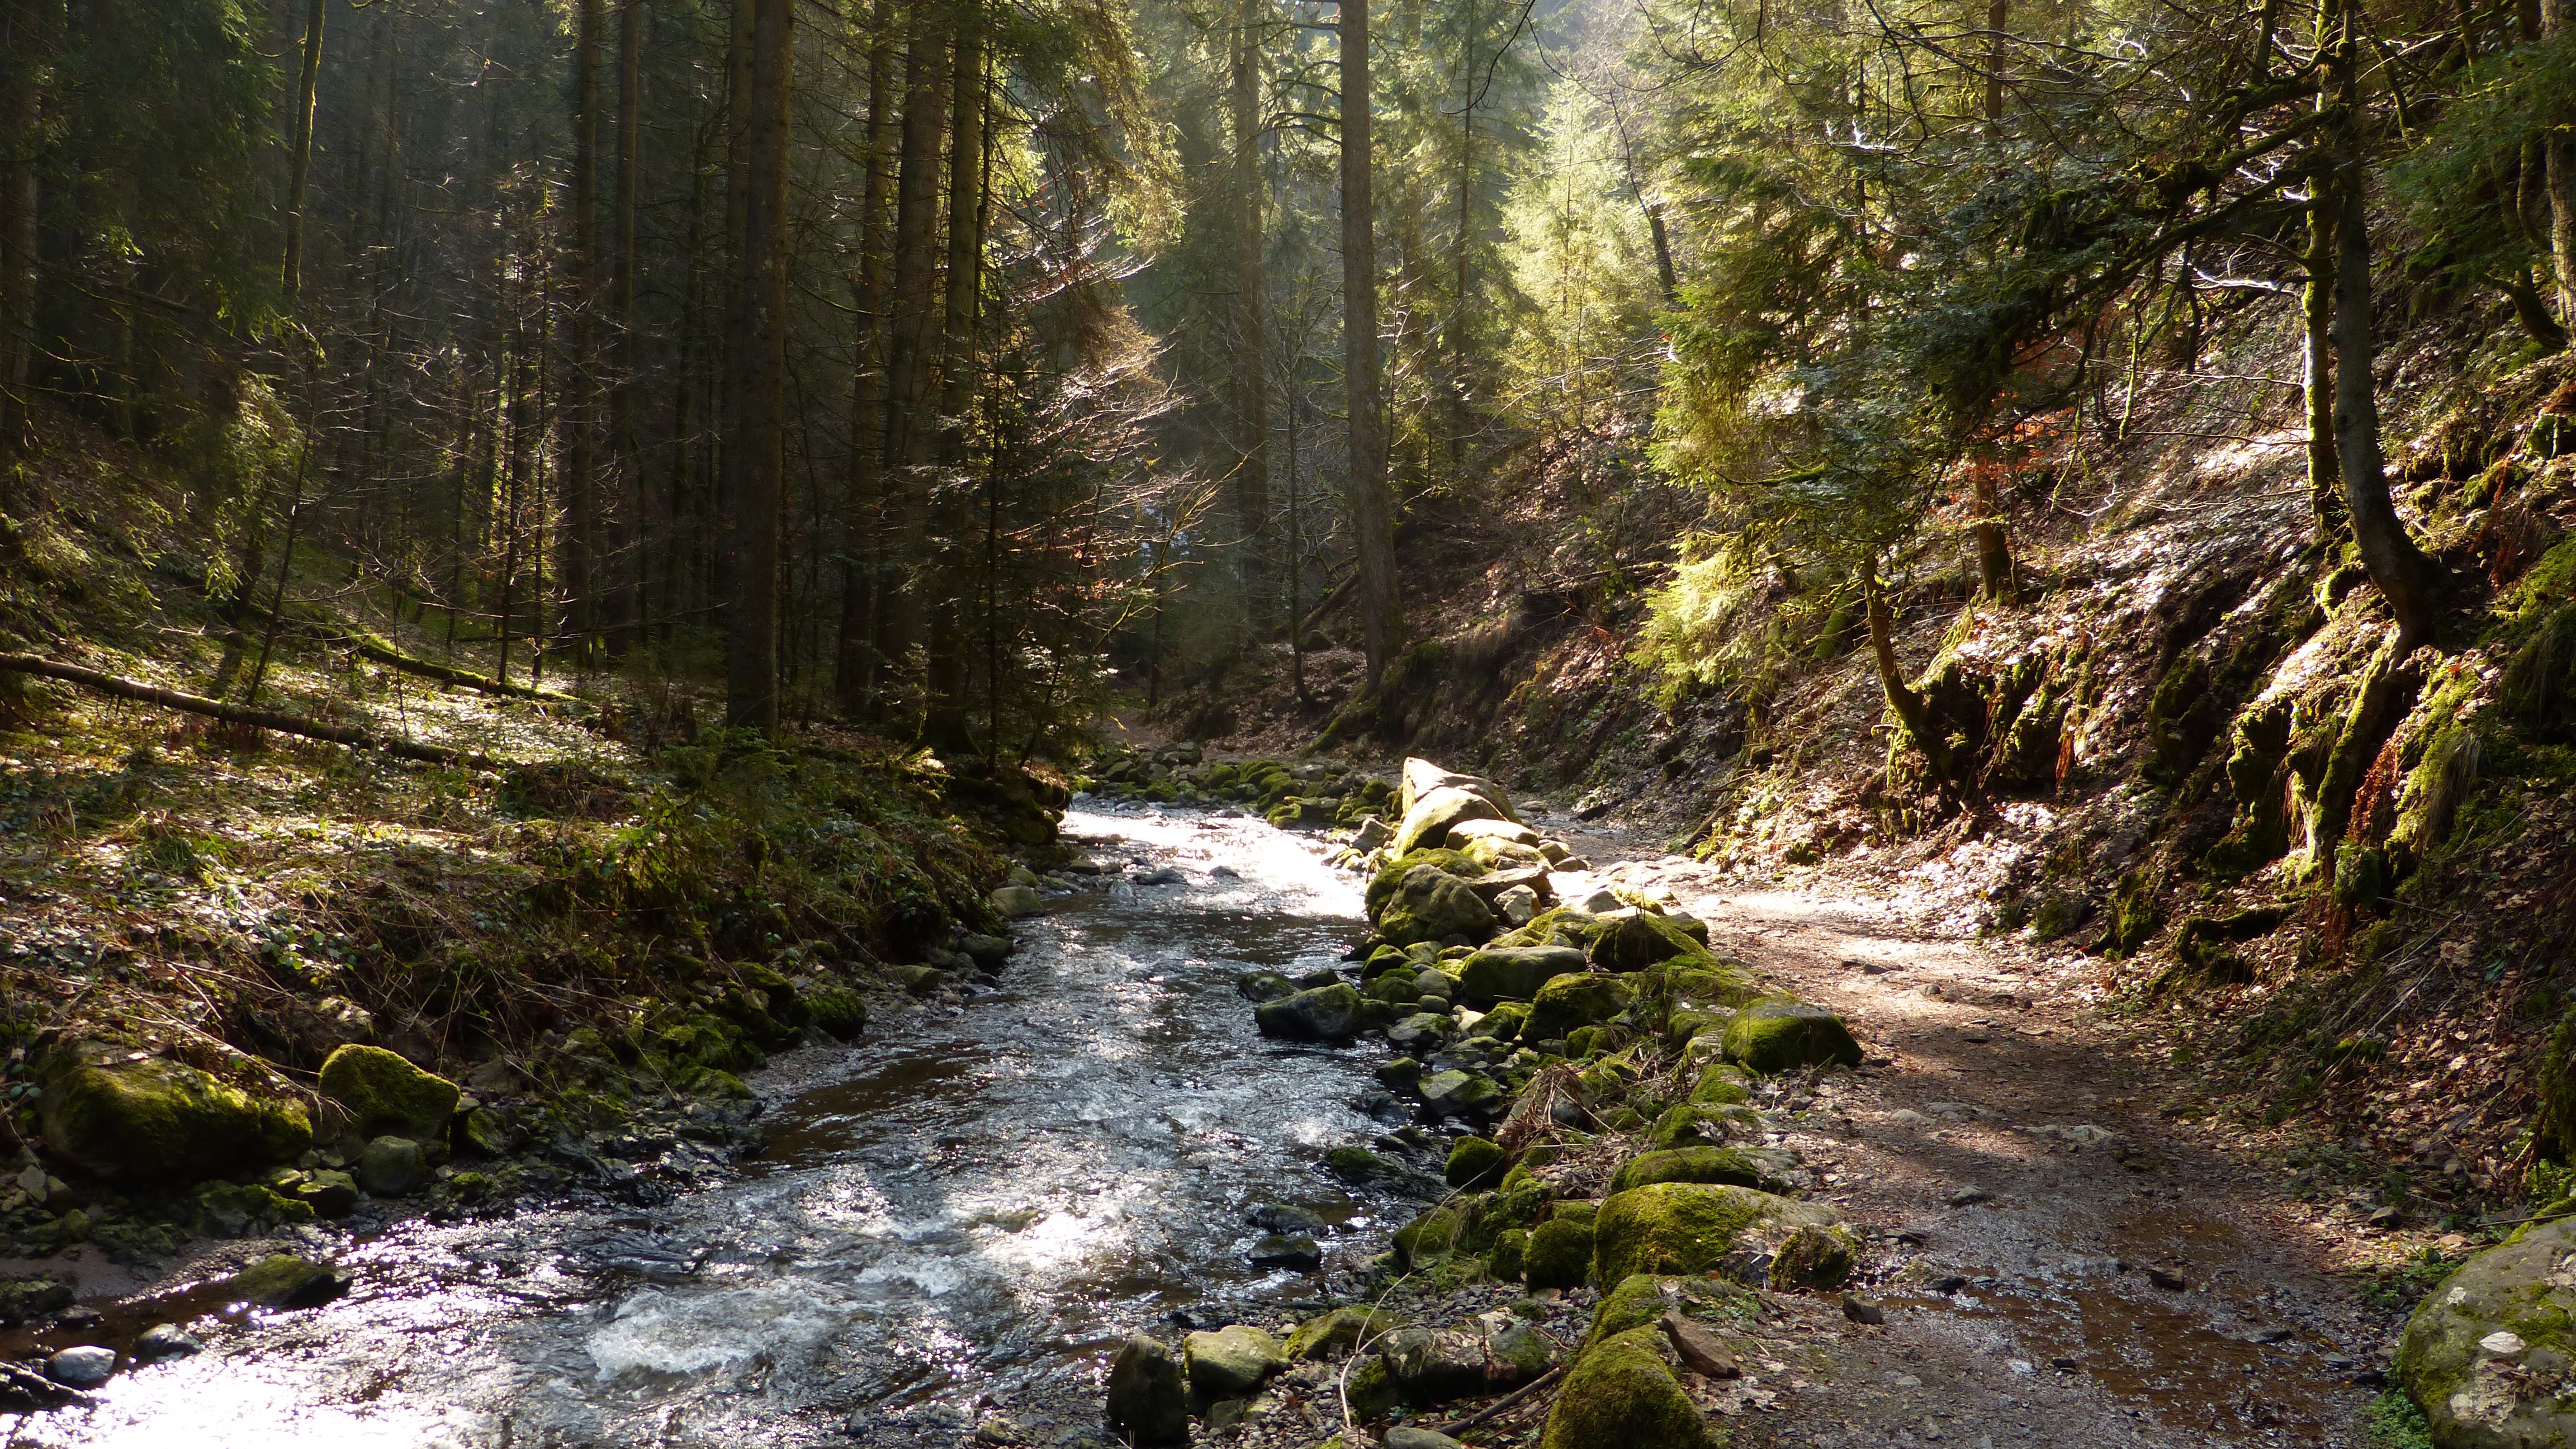
landscape, tree, water, nature, forest, creek, wilderness, walking, trail, river, valley, stream, jungle, autumn, rapid, ridge, rainforest, ravine, woodland, habitat, water feature, ecosystem, black forest, old growth forest, natural environment, geographical feature, ravenna gorge